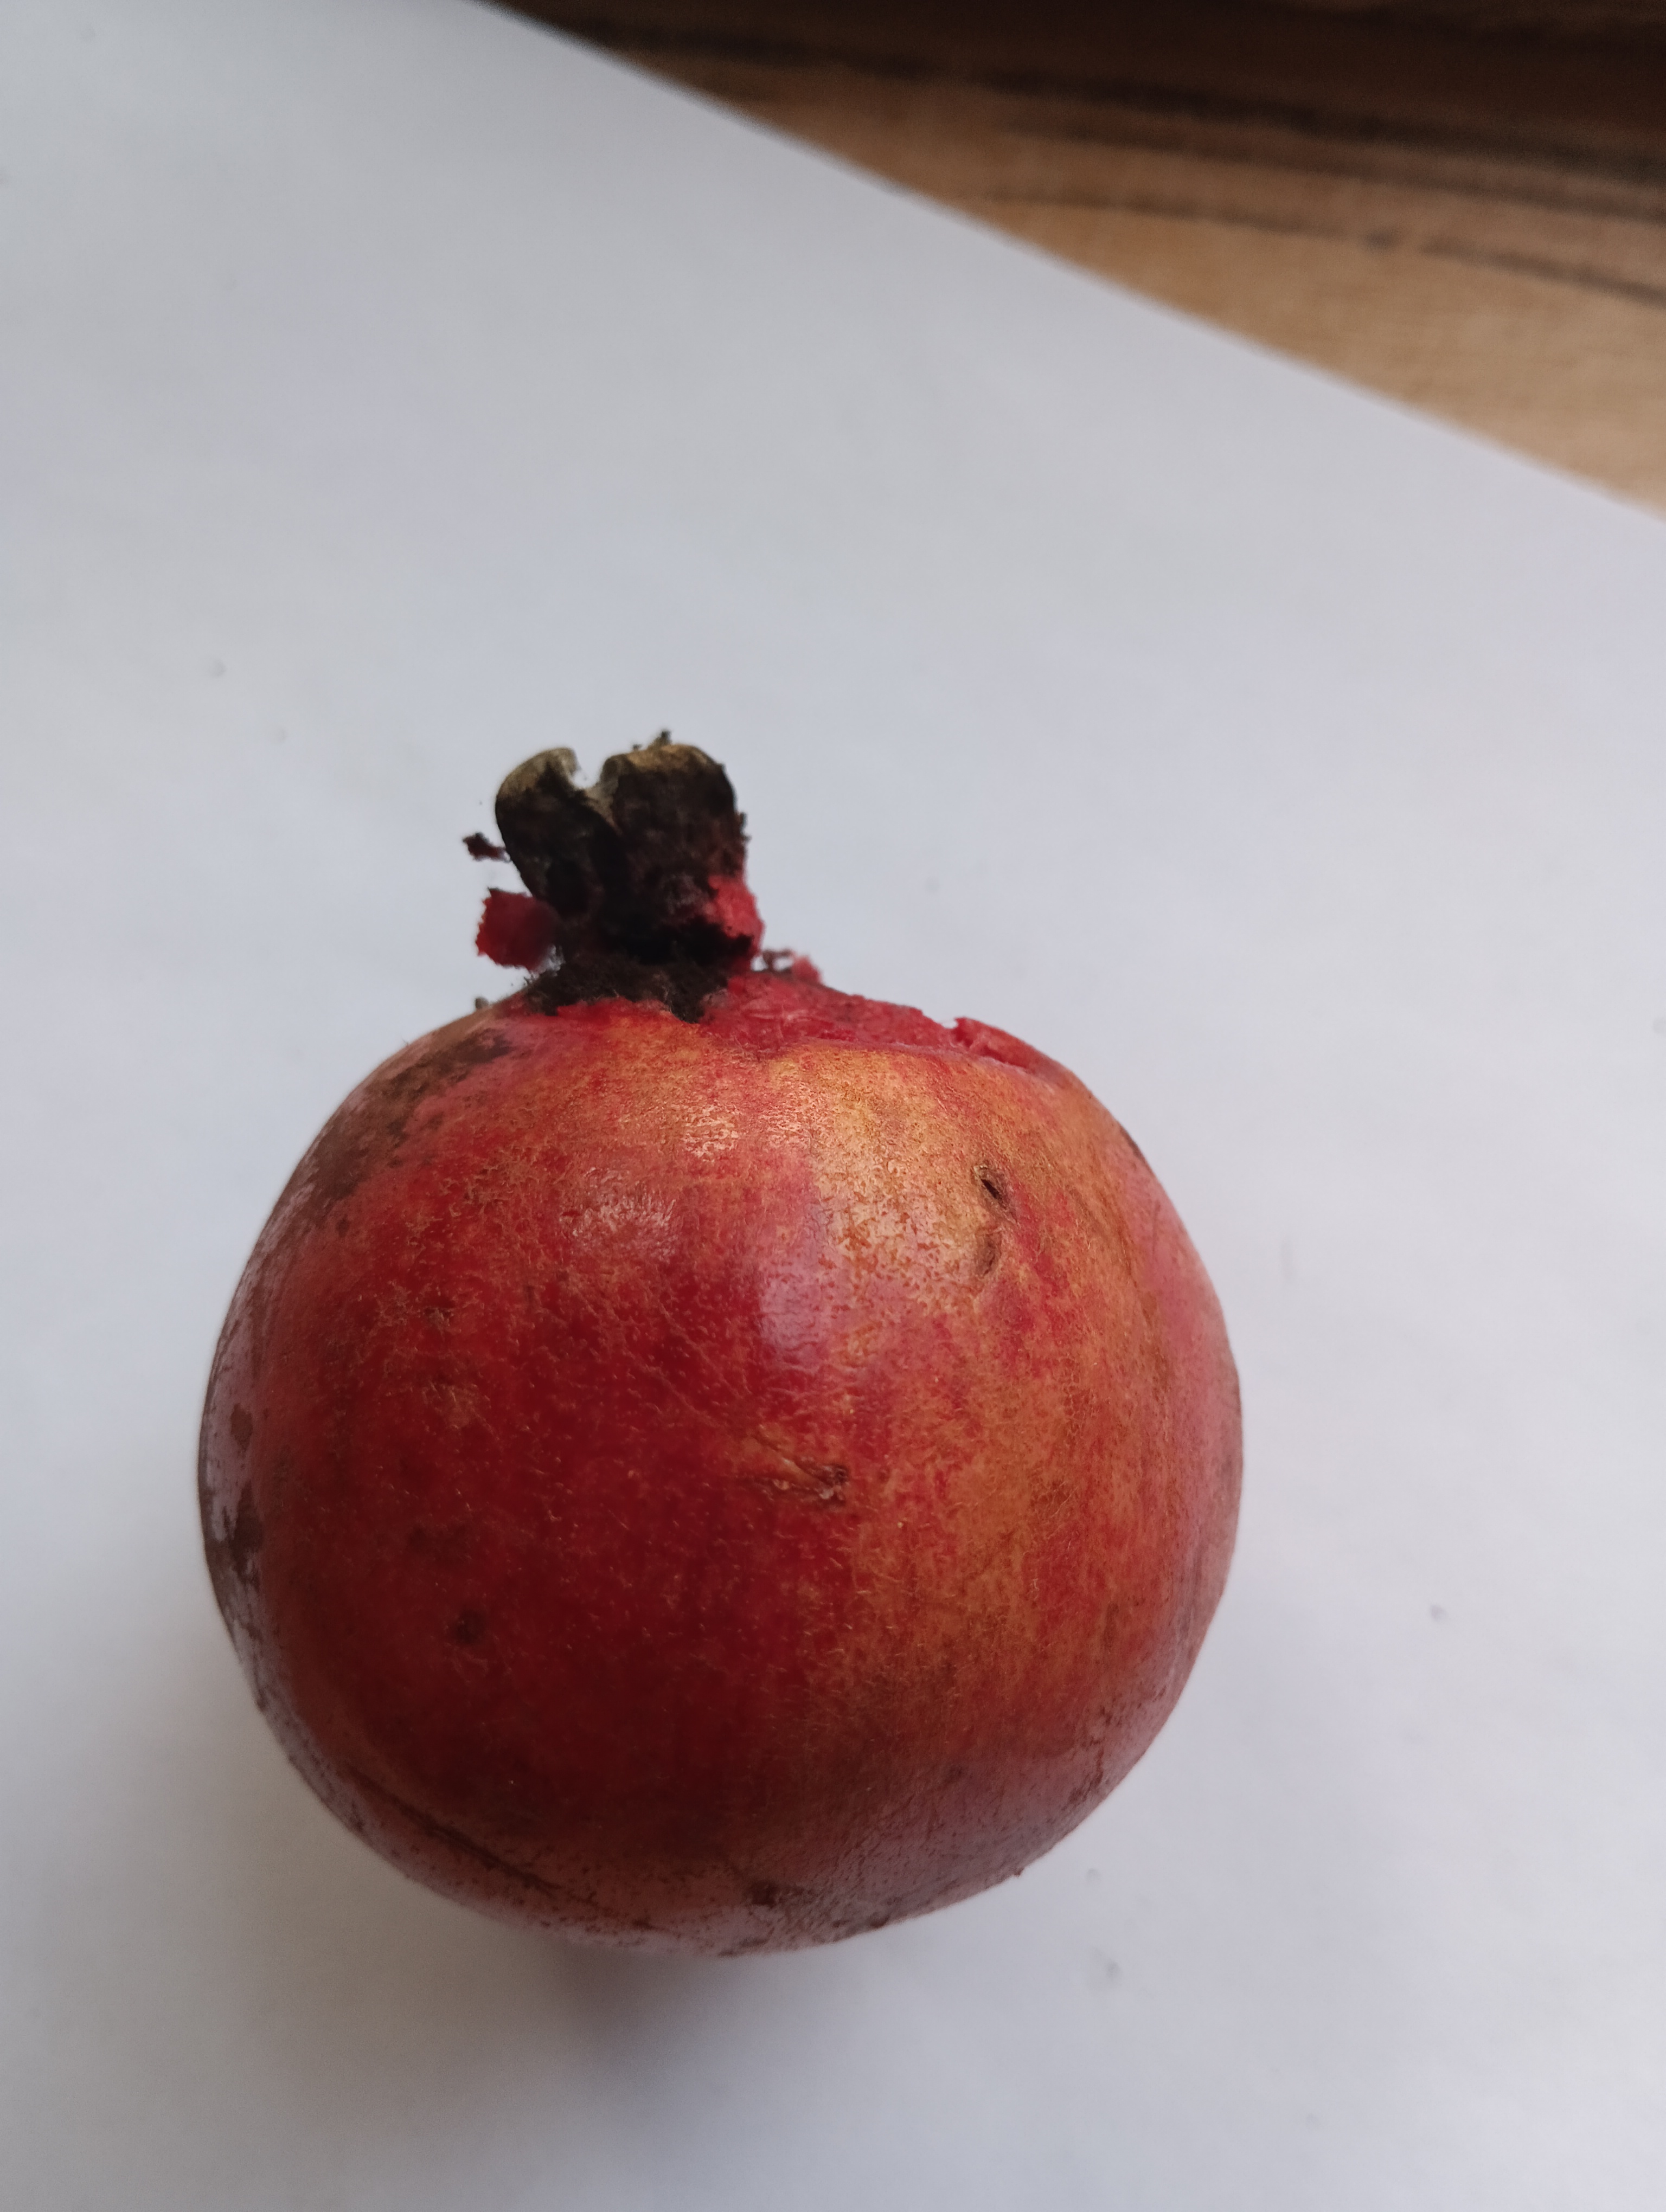
Label: Major Defect